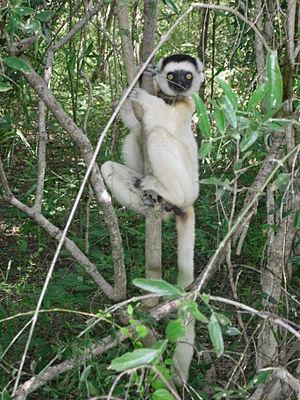
La réserve spéciale de Beza Mahafaly fait partie du réseau d'aires protégées de Madagascar. Créée par en 1986, elle couvre une superficie de 600 ha et est formée de deux parcelles distantes de 10 km.